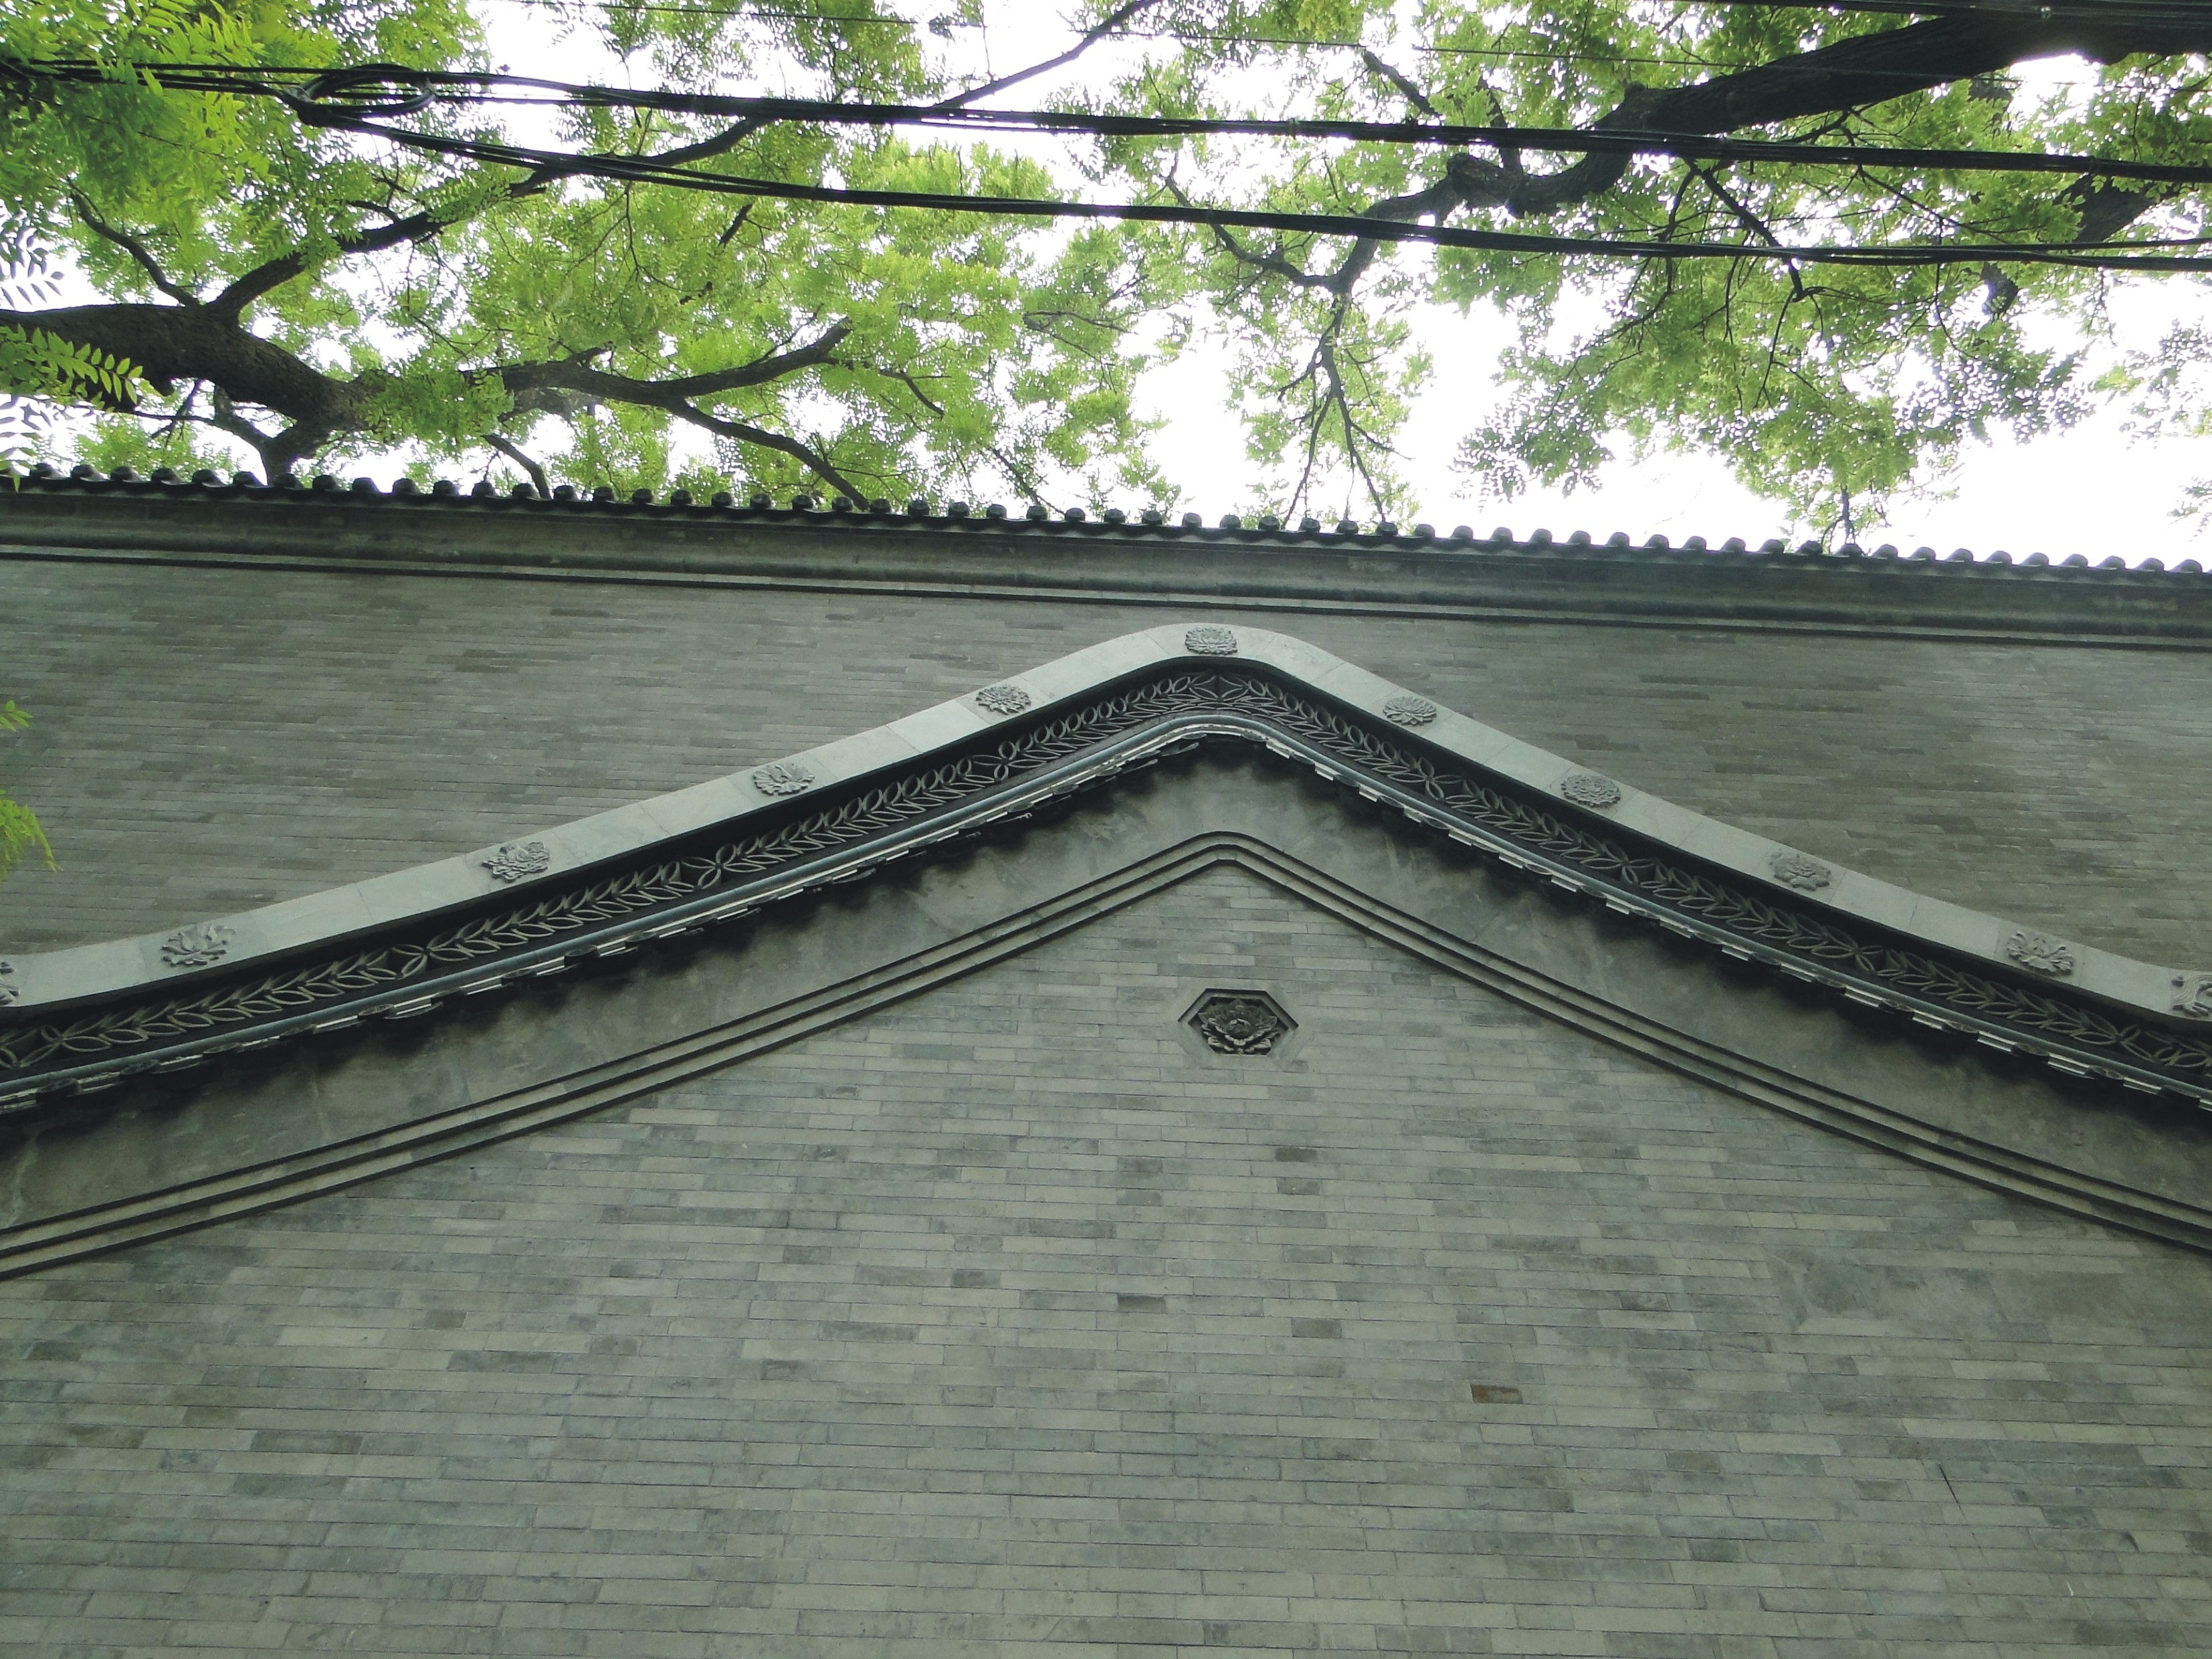
track, bridge, roof, wall, brick, streets, beijing, scene, views, antiquity, the scenery, street photography, china wind, artistic conception, outdoor structure